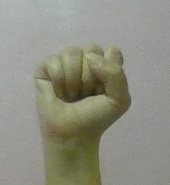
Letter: saad